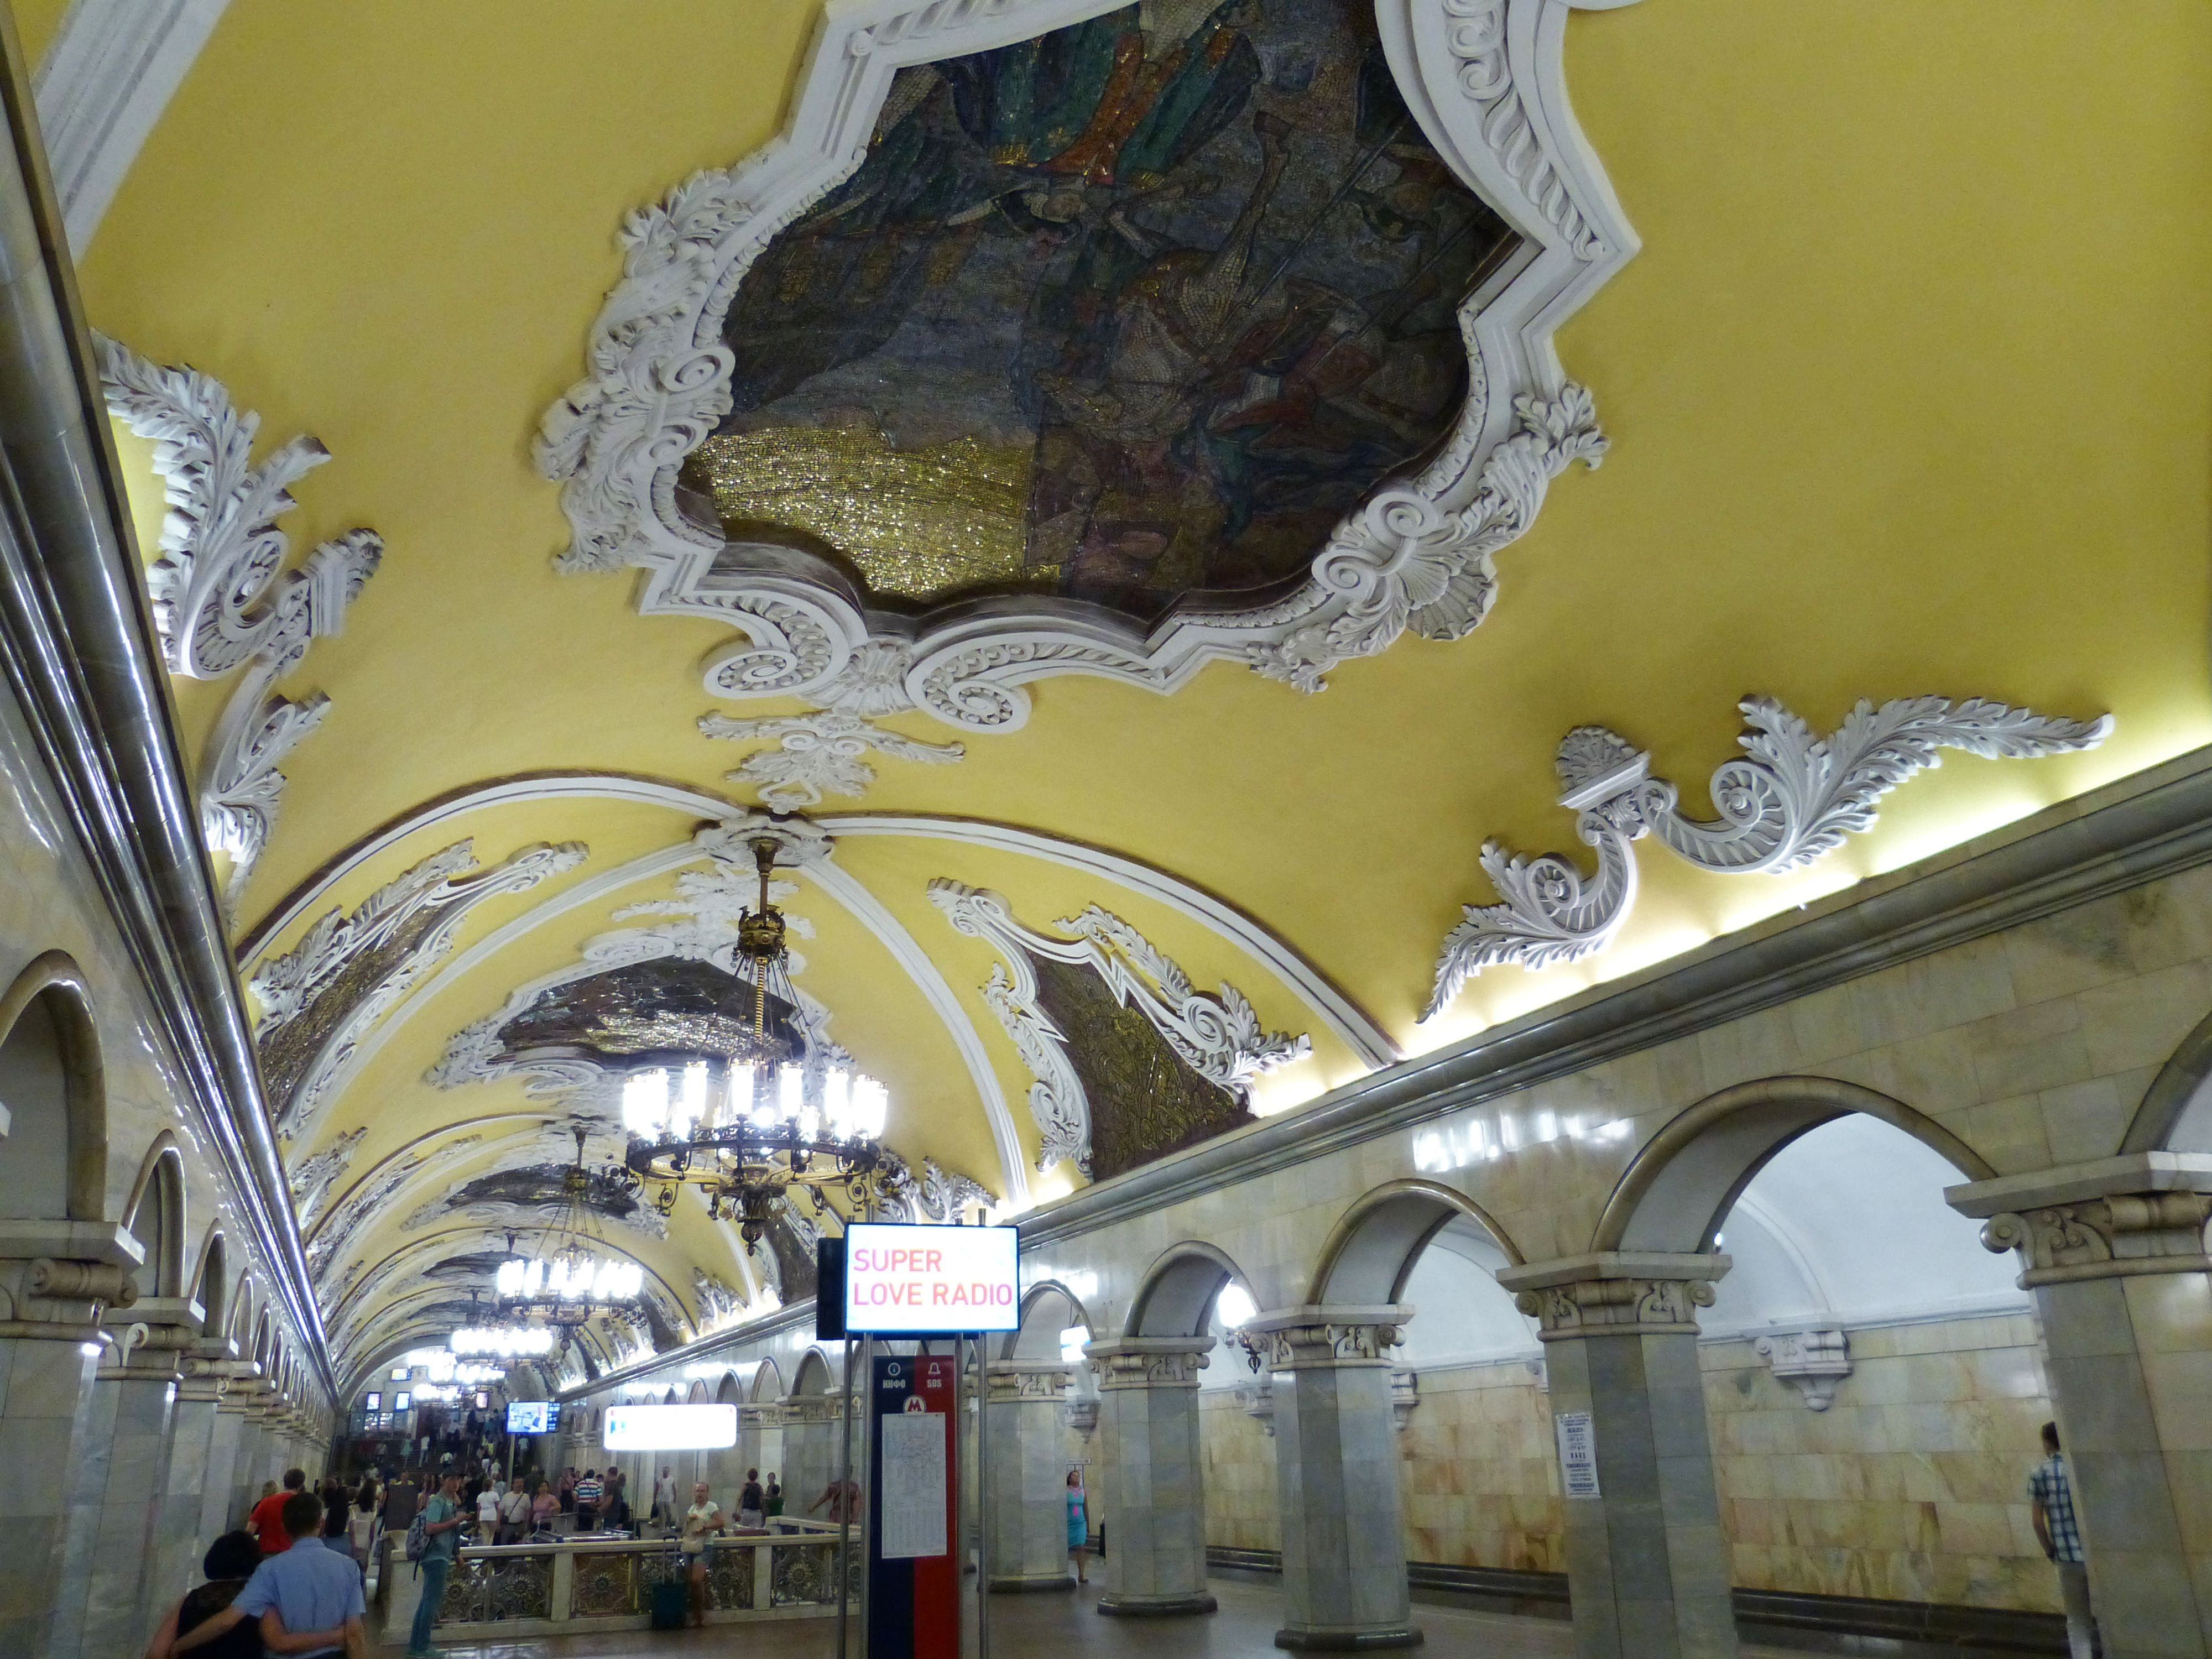
architecture, traffic, subway, metro, transport, arch, capital, art, moscow, russia, historically